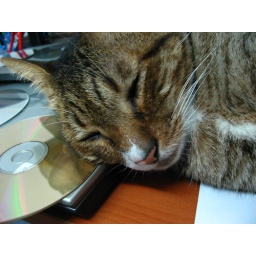
Ivan sleeping in front of the laptop